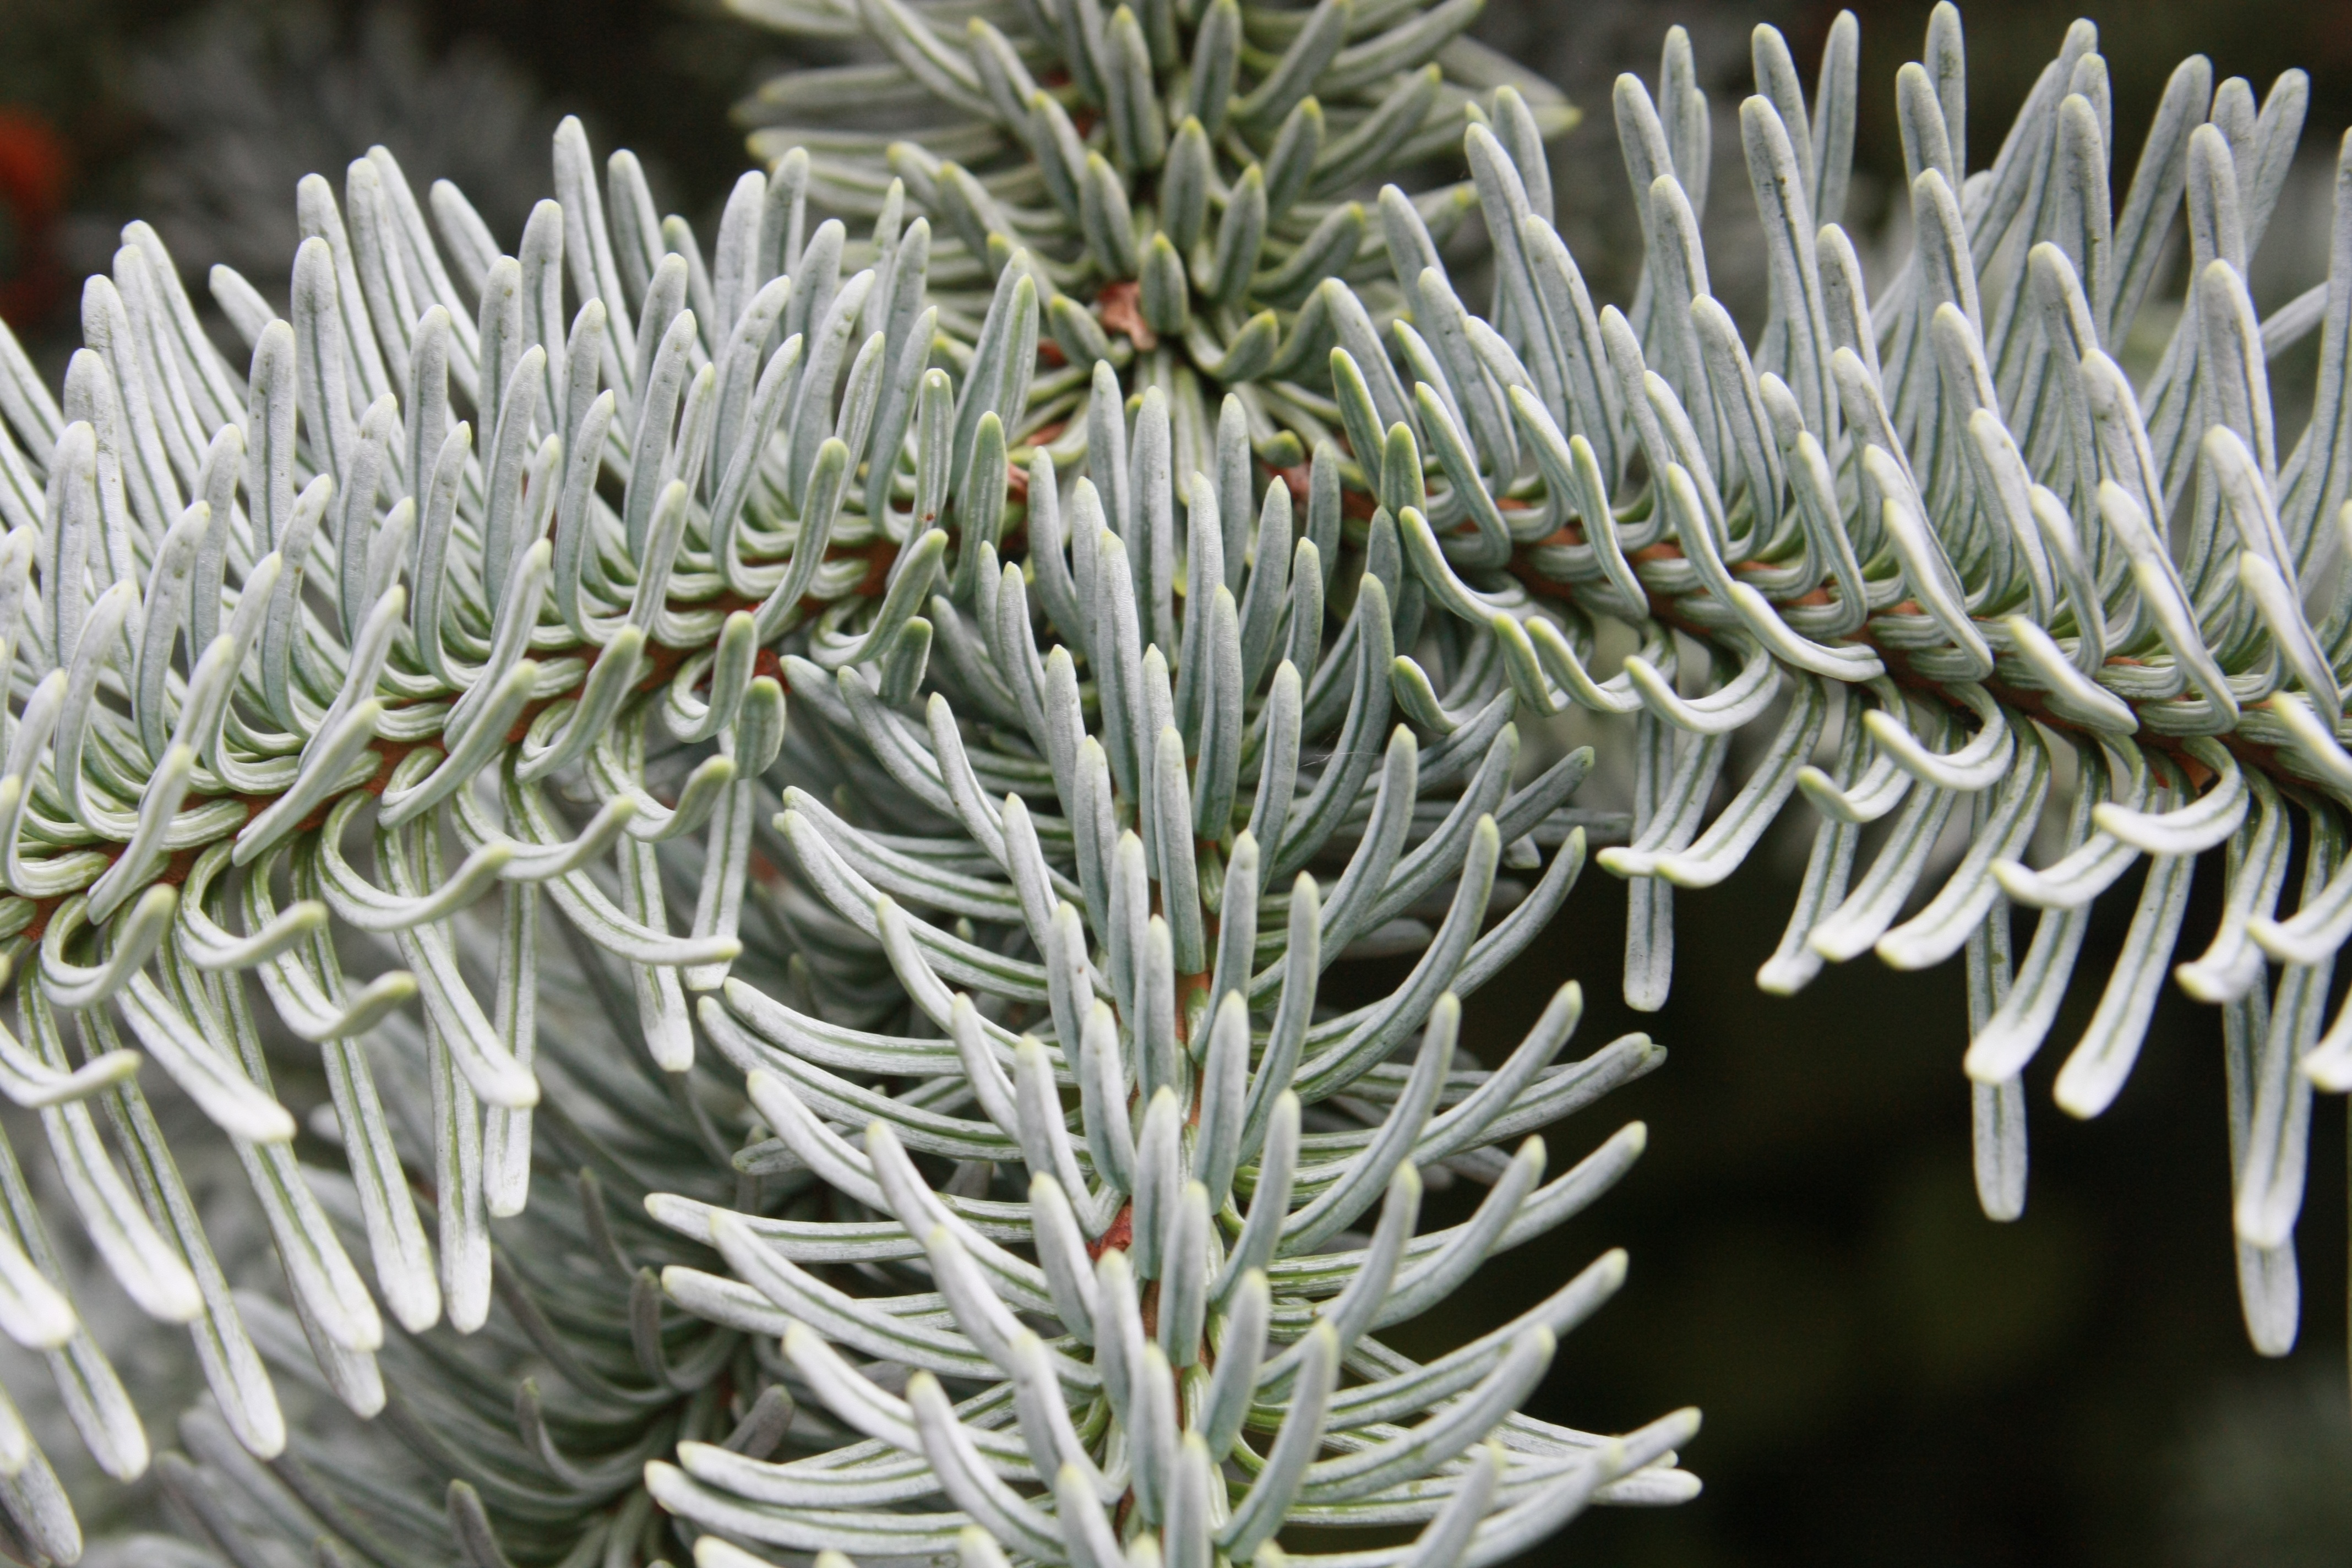
tree, nature, forest, branch, plant, leaf, flower, frost, evergreen, botany, fir, flora, twig, conifer, spruce, shrub, needles, ecosystem, macro photography, pine needles, flowering plant, tannenzweig, woody plant, land plant, thorns spines and prickles